Capcom Fighting Collection

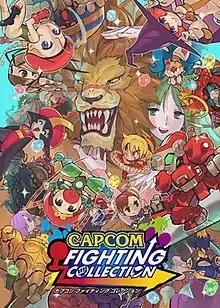

Capcom Fighting Collection is a fighting game compilation by Capcom in celebration of the "Street Fighter" series' 35th anniversary. The collection includes arcade versions of ten fighting games originally released by Capcom between 1994 and 2003, including all five "Darkstalkers" games. It was released in June 2022 on Nintendo Switch, PlayStation 4, Windows, and Xbox One. A follow-up focusing on the "Marvel vs. Capcom" series, "", was released in 2024, while a direct sequel, "Capcom Fighting Collection 2", was released in 2025.